New York State Route 25

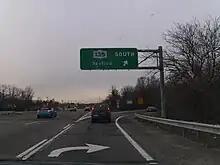
NY 135 exit on NY 25.

NY 25 begins near Second Avenue in Manhattan, at the western end of the double-decked Queensboro Bridge spanning the East River and Roosevelt Island. East of the bridge, NY 25 becomes Queens Boulevard at the intersection with NY 25A, in the Long Island City section of the borough of Queens. Queens Plaza is based around this section of the road.